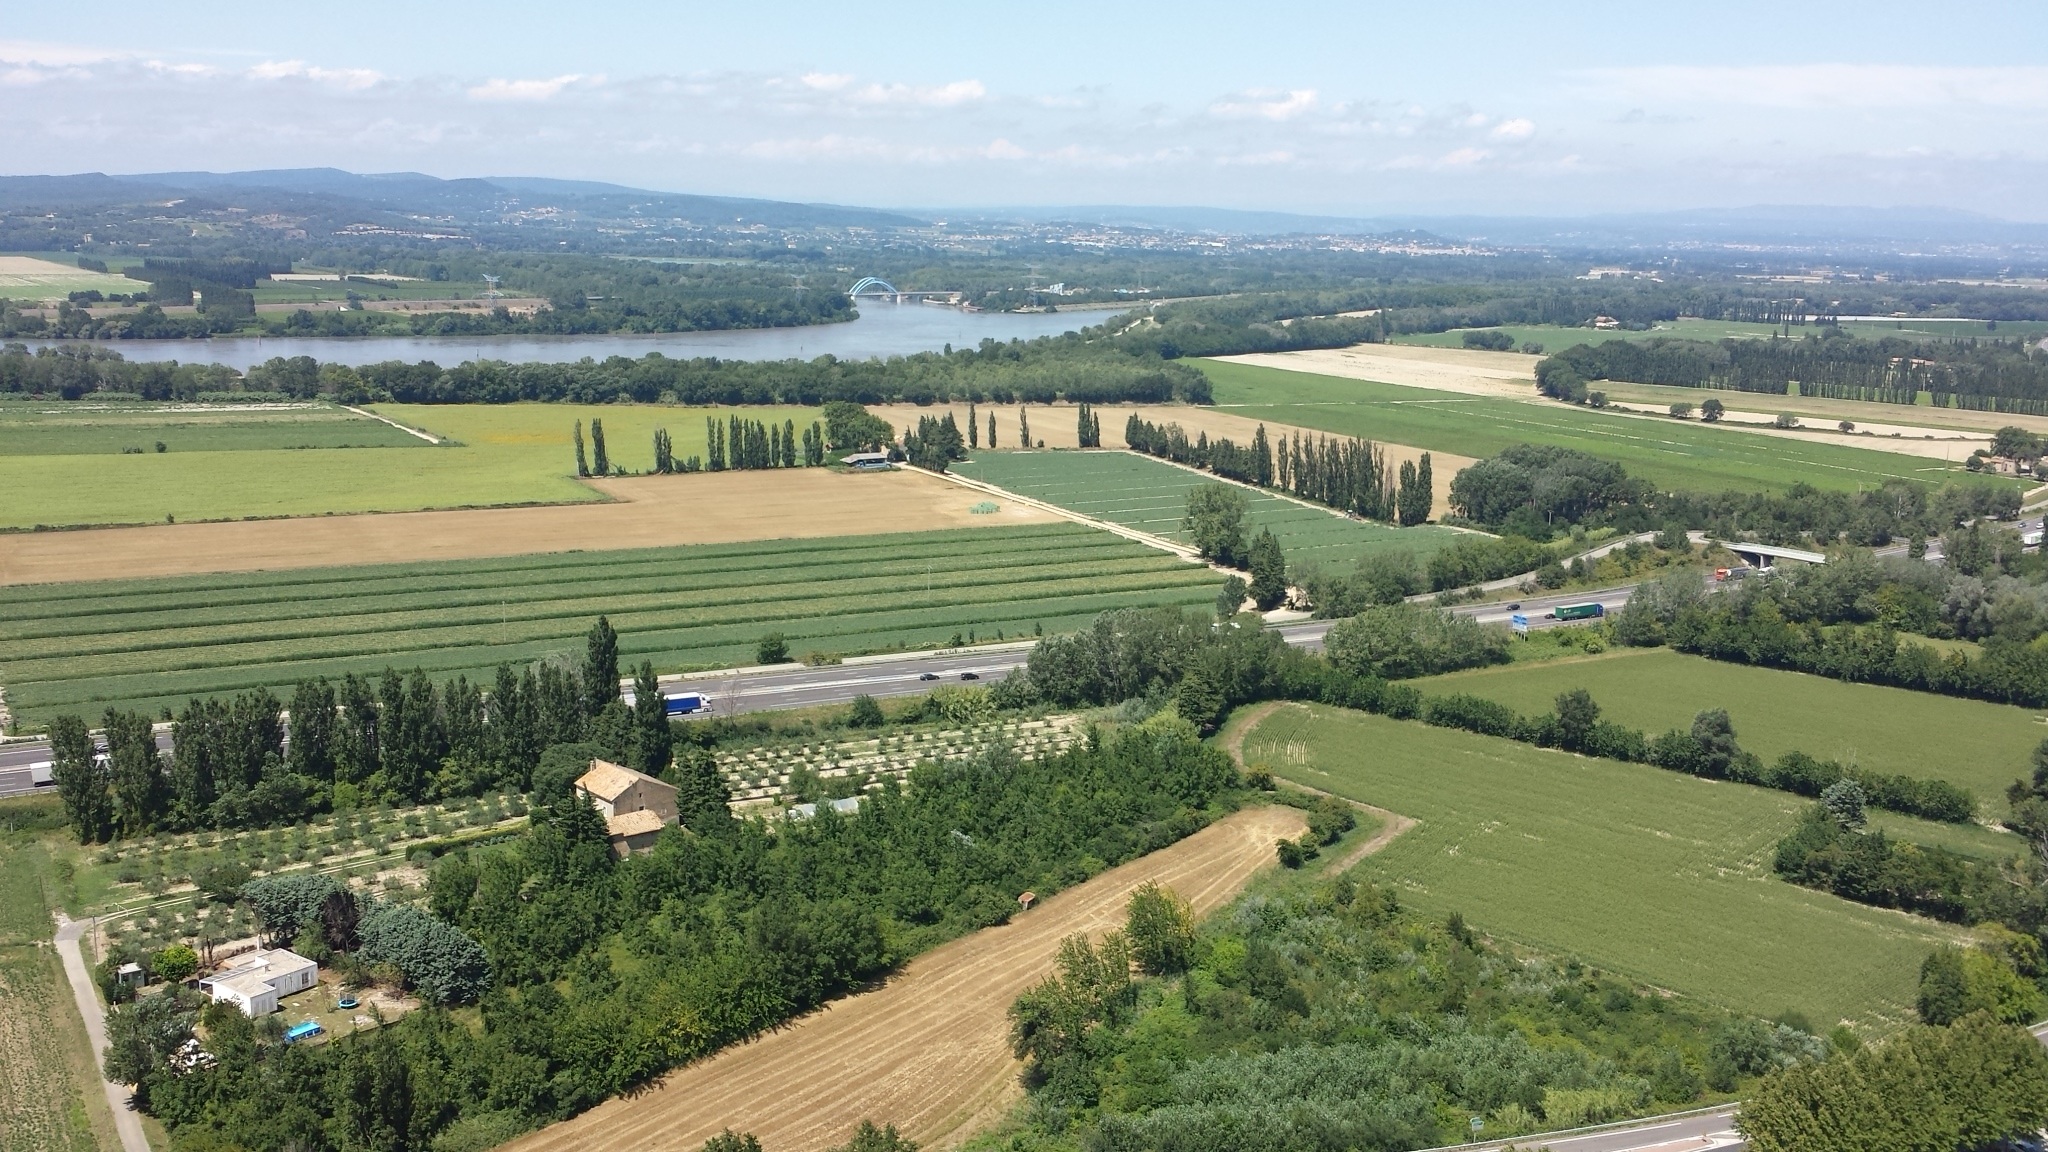
landscape, field, farm, hill, valley, village, suburb, orange, reservoir, agriculture, plain, plateau, provence, estate, rural area, bird's eye view, aerial photography, rhone, residential area, mornas